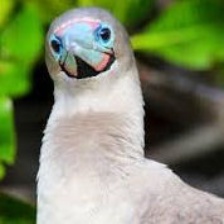
Species: ABBOTTS BOOBY
Scientific name: PAPASULA ABBOTTI